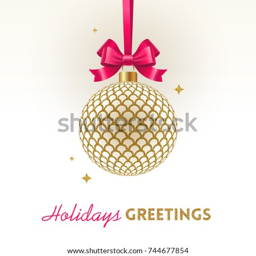
christmas greeting card - ornate glitter gold ball with pink bow on a white background .